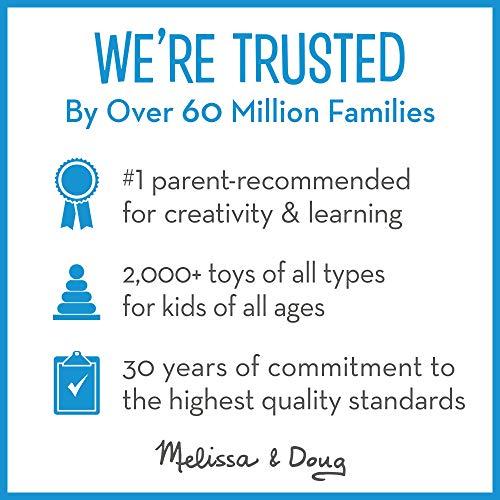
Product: Melissa & Doug Wooden Doll Family (Pretend Play, 7 Pieces, Great Gift for Girls and Boys - Best for 3, 4, 5, 6, and 7 Year Olds)
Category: Toys & Games | Dolls & Accessories | Dolls
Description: Add the Melissa and Doug Hi-Rise Wooden Dollhouse and Furniture Set to round out the hands-on, screen-free play experience.
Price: $16.99
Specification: ProductDimensions:13x8x2inches|ItemWeight:0.32ounces|ShippingWeight:8ounces(Viewshippingratesandpolicies)|DomesticShipping:ItemcanbeshippedwithinU.S.|InternationalShipping:ThisitemcanbeshippedtoselectcountriesoutsideoftheU.S.LearnMore|ASIN:B00J1XE7B0|Itemmodelnumber:2464|Manufacturerrecommendedage:36months-7years